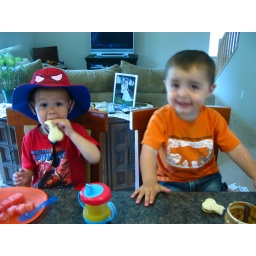
Alexander came over to play for awhile. The boys get along great. Shane was able to get the hat for bit.